Elizabeth Green the Stork Woman

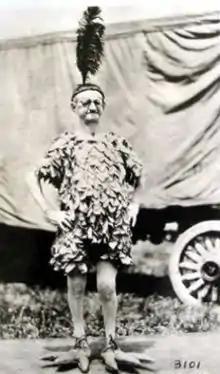

Elizabeth Green, billed professionally as Elizabeth Green the Stork Woman, was an American sideshow performer who was presented to audiences as a human stork during the early 1900s. Her large, long nose and thin bone structure earned her the "Stork-Woman" title. A genetic condition was responsible for her unusual features, though she had no other known medical problems.